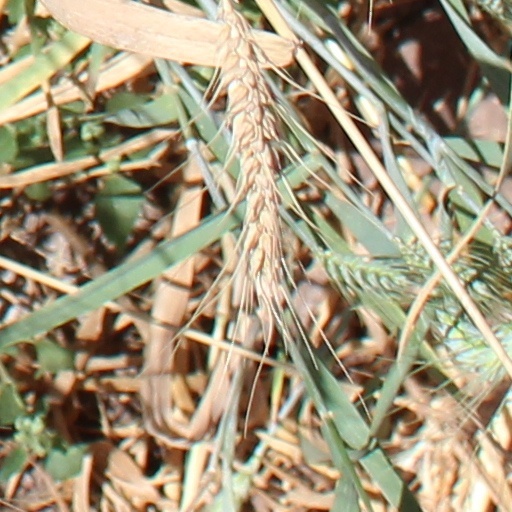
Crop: wheat